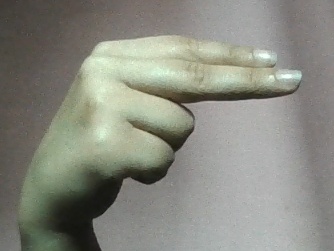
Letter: ain